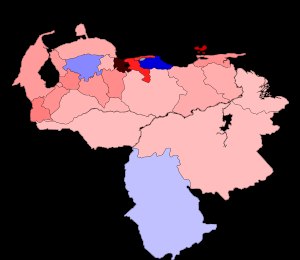
Regionsvalget i Venezuela 2012
Partifordelingen. Jo mørkere farve jo højere befolkningstæthed.
Regionsvalget' i Venezuela 2012 blev afholdt i Venezuela den 16. december 2012 for at vælge guvernører og lokale lovgivere. Resultatet af valget var at Venezuelas Socialistiske Enhedsparti, der allerede havde statsmagten, fik valgt guvernører i 20 ud af 23 stater, hvilket var en forbedring fra de 18 guvernørposter partiet fik ved regionsvalget i 2008. Stemmeprocenten var 53%.